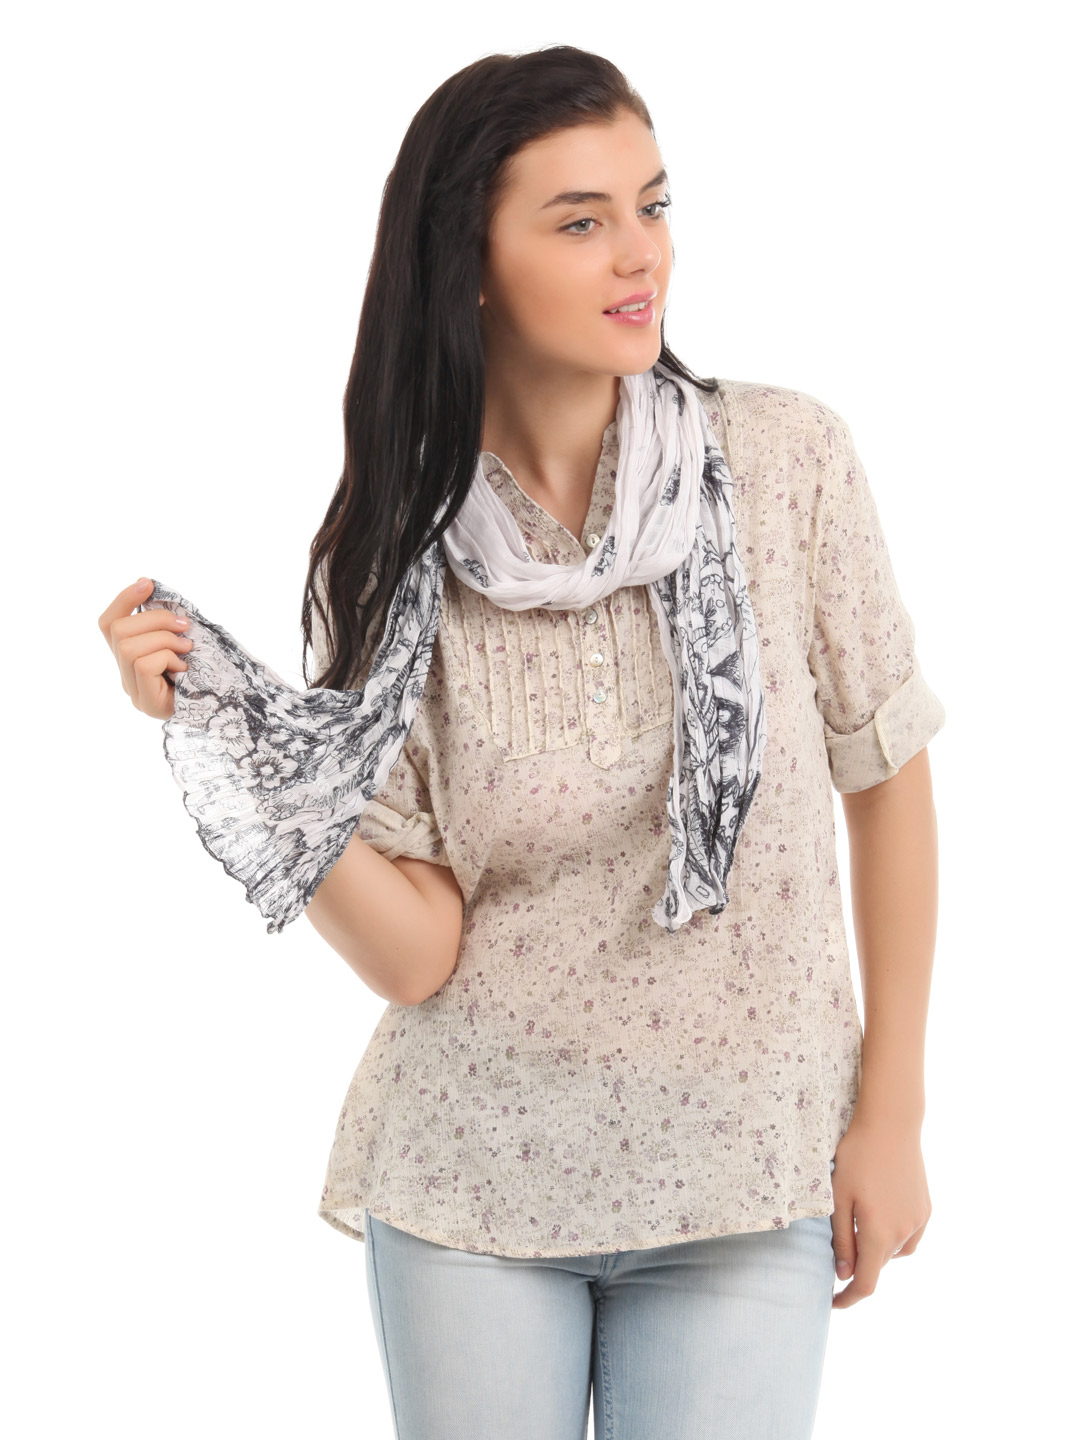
Femella Women White Printed Scarf
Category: Accessories / Scarves / Scarves
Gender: Women
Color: White
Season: Fall 2012
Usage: Casual